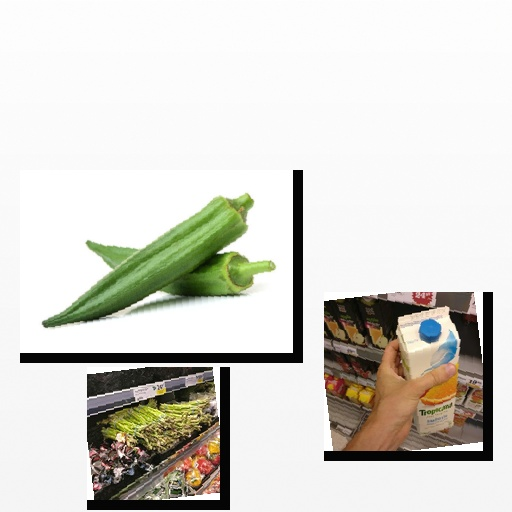
Food items: okra, asparagus, mixed_juice